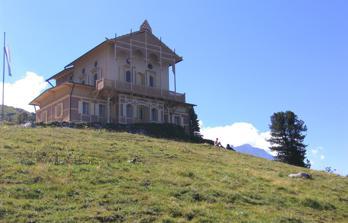
Building: King's House on Schachen
Country: Austria
Year built: 1872
Hunting lodge in Bavaria, Germany King's House on Schachen View of the King's House Königshaus am Schachen Show map of Bavaria Königshaus am Schachen Show map of Germany General information Type Hunting lodge Architectural style Timber framed Location Bavaria Country Germany Coordinates 47°25′10.91″N 11°6′45.31″E / 47.4196972°N 11.1125861°E / 47.4196972; 11.1125861 Completed 1869 - 1872 ( 1869 - 1872 ) Technical details Floor count 2 Design and construction Architect(s) Georg von Dollmann Website www .schloesser .bayern .de /deutsch /schloss /objekte /schachen .htm The King's House on Schachen ( German : Königshaus am Schachen ) is a small villa ( Schlösschen ) at Schachen , Wetterstein Formation , about 10 km south of Garmisch-Partenkirchen , Bavaria , Germany, built by Ludwig II of Bavaria . The house was constructed between 1869 and 1872. Location The King's House on Schachen is located at Schachen , at an altitude with a view of the dramatic mountain backdrop of the Wetterstein Formation , about 10 km south of Garmisch-Partenkirchen , Bavaria . It can only be reached via a 10 km forest road, or a three-hour hike, ascending 1000m either from Schloss Elmau or Garmisch-Partenkirchen , which provides a view of Zugspitze amongst others. History View from the other side The King's House on Schachen was built between 1869 and 1872 for Ludwig II of Bavaria and designed by architect Georg von Dollmann . It is often described as a hunting lodge , though Ludwig never used it for this purpose, as he didn't like to hunt, instead utilizing it for birthday and anniversary celebrations. The building is the least-known of the palaces built by Ludwig. One room known as the "Turkish or Moorish Room" occupies the entire upper-floor of the castle, and is elaborately decorated in an Oriental fashion. The extravagant upstairs interior stands in stark contrast to the exterior and ground floor, which are rather modestly built in the style of alpine chalets , as they were often built as excursion restaurants. Alpengarten auf dem Schachen Adjacent to the house itself is the Alpengarten auf dem Schachen on about one hectare, an alpine botanical garden at about 2000m altitude, which contains over 1,000 plant species from the Alps to the Himalayas. It is maintained by the Botanischer Garten München-Nymphenburg , open during the summer months daily from 8 am to 5 pm, admission cost 2.50 euros as of 2018. Although the Wetterstein Mountains are primarily limestone, the limestone and dolomite weather differently: dolomite decomposes into a shard and splinter debris on which some plants thrive particularly well. Lime weathers chemically, calcifications arise, in which water quickly seeps away. On the other hand, the sandstone provides for loamy and low-limestone soils that hold water well. Altogether 42 plant beds are assigned to different geographical regions,  the flora of the Bavarian forest, the Alps, Carpathians, Patagonia, the Rocky Mountains - and the Himalayas. The Reintal valley King's House taken from the Bockhütte in Reintal Illustrations of the Moorish Hall at the time it was built References